Ludwig Thiersch

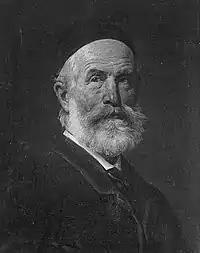
Self-portrait (1888)

Ludwig Thiersch (April 12, 1825 in Munich – May 10, 1909) was a German painter, primarily of mythological and religious subjects and especially of ecclesiastical art, also influential in Greece.